The Hep Cat

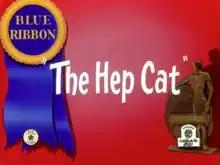
"Blue Ribbon" reissue title card

The Hep Cat is a 1942 Warner Bros. "Looney Tunes" cartoon directed by Bob Clampett, written by Warren Foster, animated primarily by Robert McKimson, and set to a musical score composed by Carl W. Stalling. The short was released on October 3, 1942. This cartoon was the first Technicolor "Looney Tunes" short.